1924 Italian general election

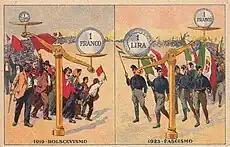
Postcard promoted by the Fascist propaganda, showing their view of the conflict between fascists and socialists

While Mussolini appointed an economic liberal minister to the economy, this changed as the Great Depression affected Italy along with the rest of the world starting in 1929, and Mussolini responded to it by increasing the role of the state in the economy to avoid a banking crisis. Back in October 1922, even though the coup failed in giving power directly to the Fascist party, it nonetheless resulted in a parallel agreement between Mussolini and the King that made Mussolini the head of the Italian government. A few weeks after the election, Giacomo Matteotti, the leader of the Unitary Socialist Party, requested during his speech in front of the Parliament that the elections be annulled because of the irregularities. On June 10, Matteotti was assassinated by the Blackshirts and his murder provoked a momentary crisis in the Mussolini government. The opposition parties responded weakly or were generally unresponsive. Many of the socialists, liberals, and moderates boycotted Parliament in the Aventine Secession, hoping to force the King to dismiss Mussolini.